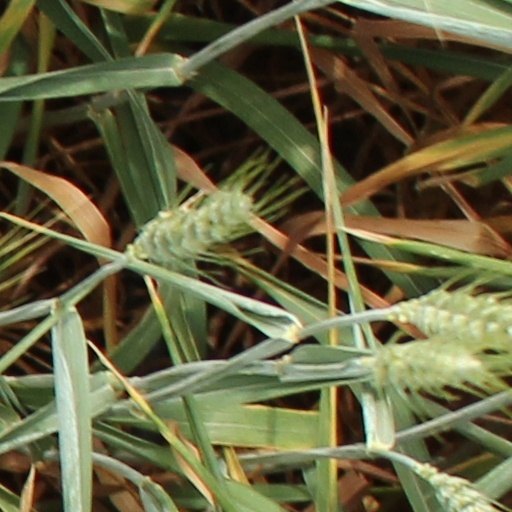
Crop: wheat